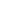
the living room is naturally illuminated with sunlight and features a lantern